Nationality Rooms

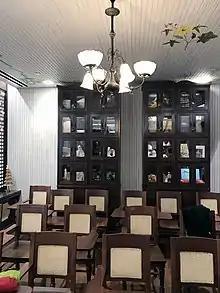
The Philippine Classroom

The Philippine Nationality Room began construction on May 3, 2018, overcoming a prior hold on the project since 2011. The design of the Philippine room is based on a traditional bahay na bato. Meaning "house of stone", bahay na bato is a long-lasting type of home that became popular in the Philippines during the years of Spanish rule (mid-1500s to 1898). The room is particularly based on the interiors of the Quema House in the city of Vigan. The Philippine Nationality Room was designed by Pittsburgh architect Warren Bulseco and Philippine architect Melinda Minerva “Popi” Laudico. Professor Fernando Zialcita, a noted authority on Philippine ancestral houses from Ateneo de Manila University, served as adviser to the project. Filipino-American artist Eliseo Art Silva created paintings for the room.